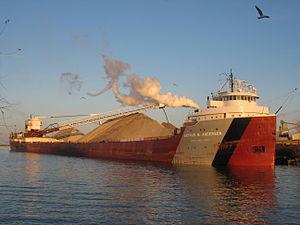
"Les vraquiers des Grands Lacs, aussi appelés laquier, sont des vraquiers qui couvrent principalement les Grands Lacs d'Amérique du Nord. Le terme régional ""barge de lac"" est également utilisé localement sur le fleuve Saint-Laurent.